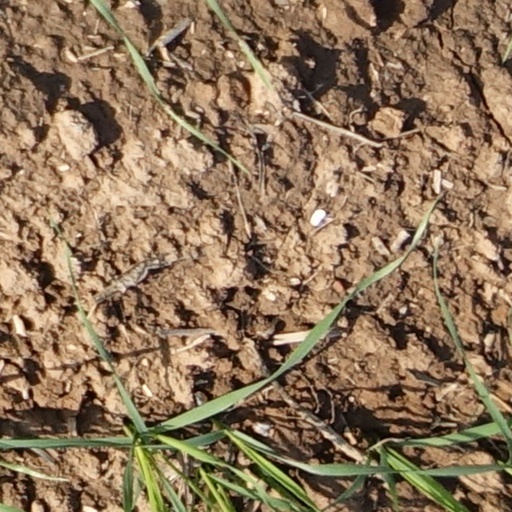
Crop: wheat